Tuban

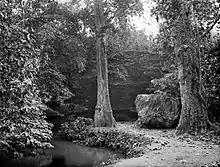
Cave in Rengel village, Tuban during the Dutch colonial period. 1900–1940.

Tuban is famous for its unique batik, locally known as "Batik Gedog". Typical motifs are sea animals in dark colours such as blue and purple. There is a traditional Chinese temple named "Klenteng" "Kwan Sing Bio" by the beach, which is visited by many local tourists from Surabaya and its environs, especially when "Imlek", the Chinese New Year is celebrated.